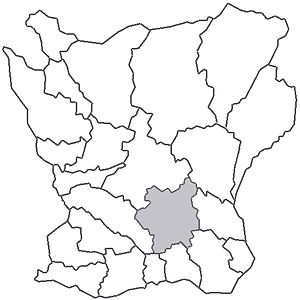
Färs herred
Färs herreds beliggenhed i Skån
Färs herred var et herred beliggende i Skåne. Tingpladsen var i Sjöbo.